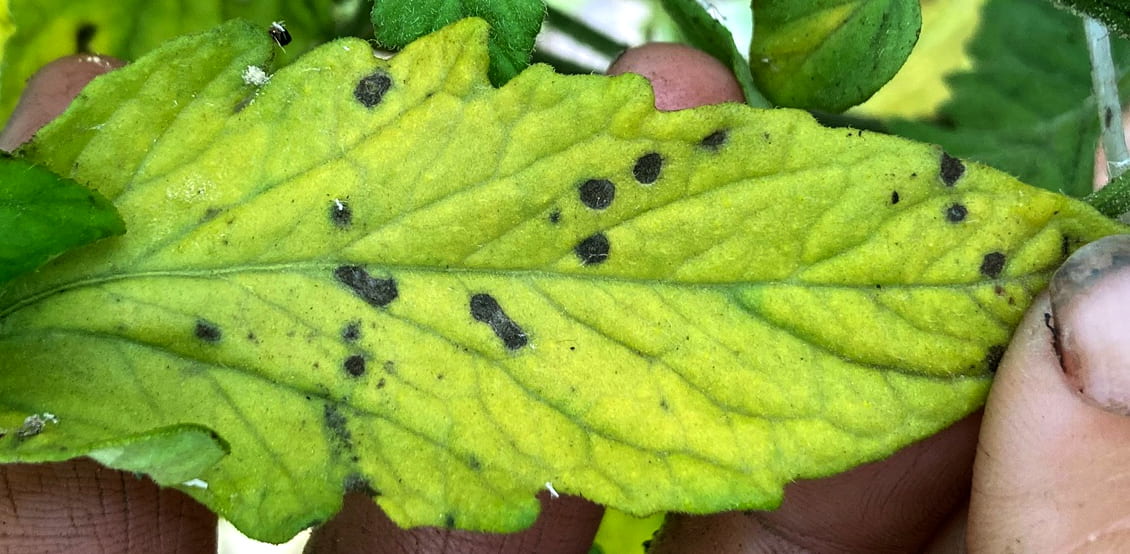
Plant: Tomato
Disease: tomato septoria leaf spot